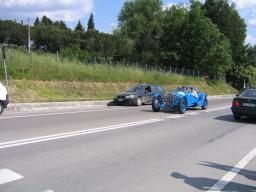
Label: Background_without_leaves